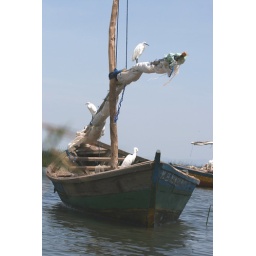
Fishing boat on Lake Victoria, Tanzania, Africa. Lake Victoria is the second largest lake in the world after Lake Superior.